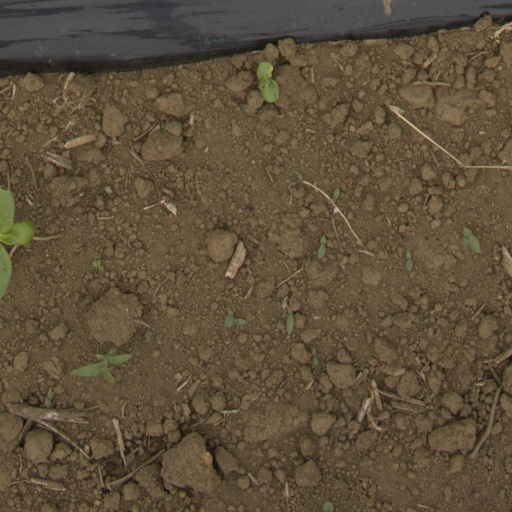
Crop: Jerusalem artichoke